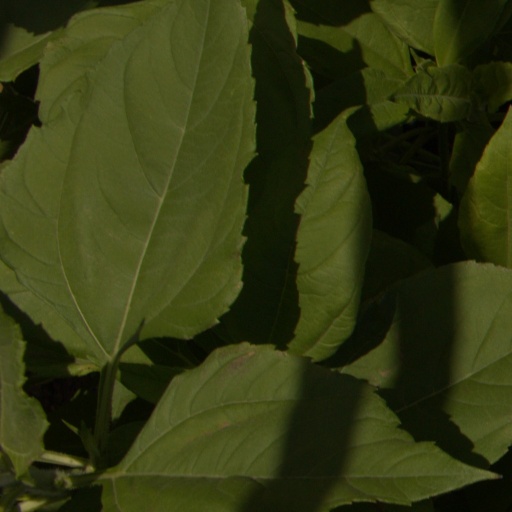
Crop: Jerusalem artichoke